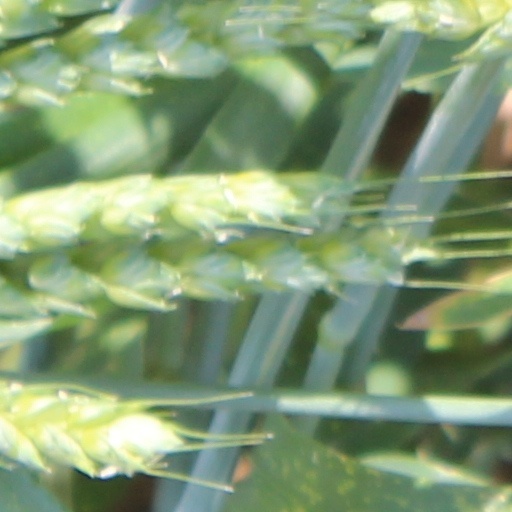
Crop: wheat